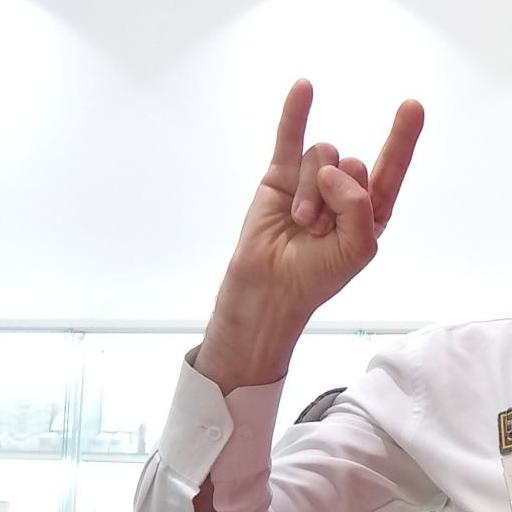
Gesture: rock